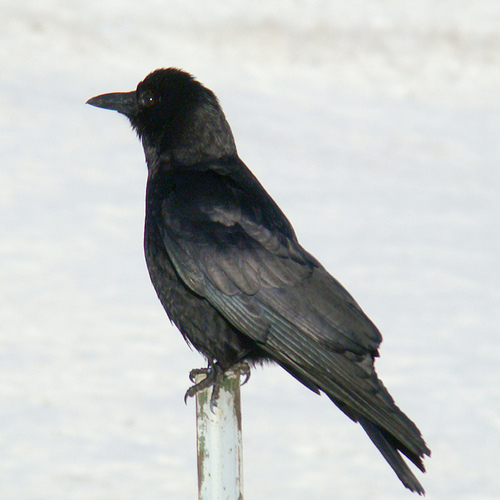
black bird with long pointed beak,long tail feather, and black claws.
this is a completely black bird, including its eyes and beak.
this bird is all black.
this bird has a black bill, a black breast,and a black wing
this bird is black from crown to foot, with small, sharp talons and a sturdy, pointed beak.
a bigger bird with a solid black bill that gradually gets lighter black as you reach the retrices.
this bird has wings that are black and has a thick bill
this black feathered bird has a slight colorful shimmer in the wings and a body that is somewhat small compared to the wings and head.
a large black bird with a long beak on face.
this small bird is black all over with a long pointed black bill.
Species: American Crow